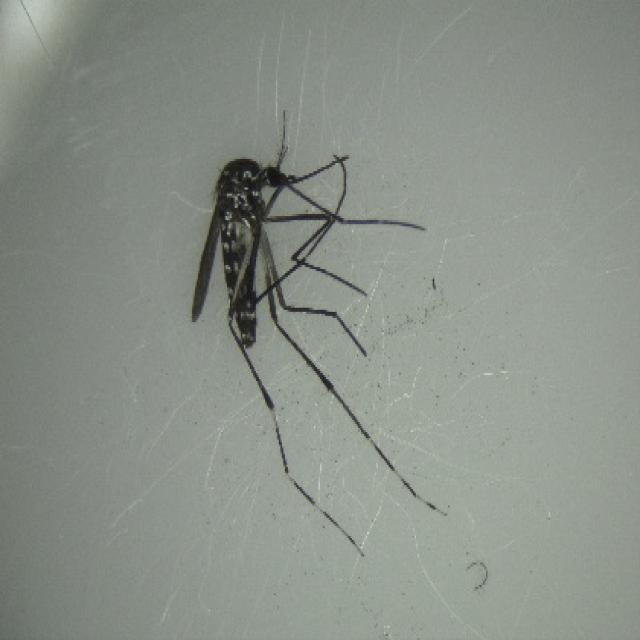
Species: aedes_albopictus